Tommy Robredo

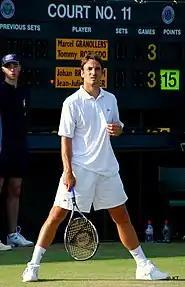
Tommy Robredo at Wimbledon

His first ATP event of 2010 was at the Heineken Open, where he was the top seed, but was upset by John Isner, 6–7, 6–3, 4–6 in the quarterfinals. At the Australian Open as the 16th seed, he was upset by a no. 114 player in Santiago Giraldo in straight sets, 4–6, 2–6, 2–6 in the first round. He then played in ABN AMRO World Tennis Tournament, where he was upset by Florian Mayer, 4–6, 6–3, 3–6, in the second round. He also suffered early exits in the second rounds of Open 13 and Dubai Tennis Championships, which cause him to slip out of the top 20.